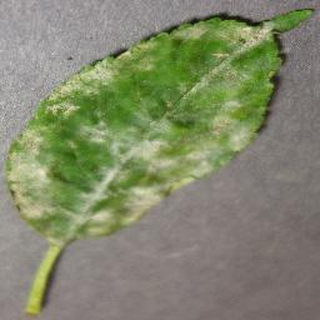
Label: cherry_powdery_mildew